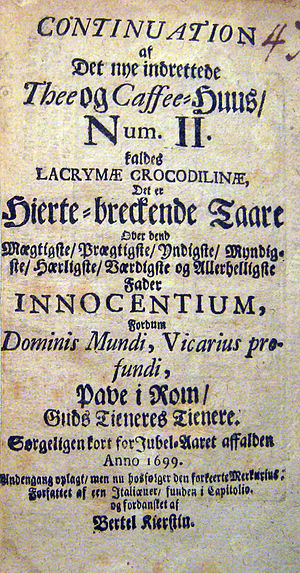
Poul Johannes Phønixberg
Titelbladet til Phønixbergs tidsskrift Det nye indrettede Thee- og Caffee-Huus, Nr. 2, 1726.
Titelbladet til nr. 2 af P.J. Phønixbergs tidsskrift Det nye indrettede Thee- og Caffee-Huus fra 1726.
Poul Johannes Phønixberg var en bogtrykker og forfatter, muligvis i Jylland hvor der har eksisteret en gård af samme navn, ellers af tysk herkomst.